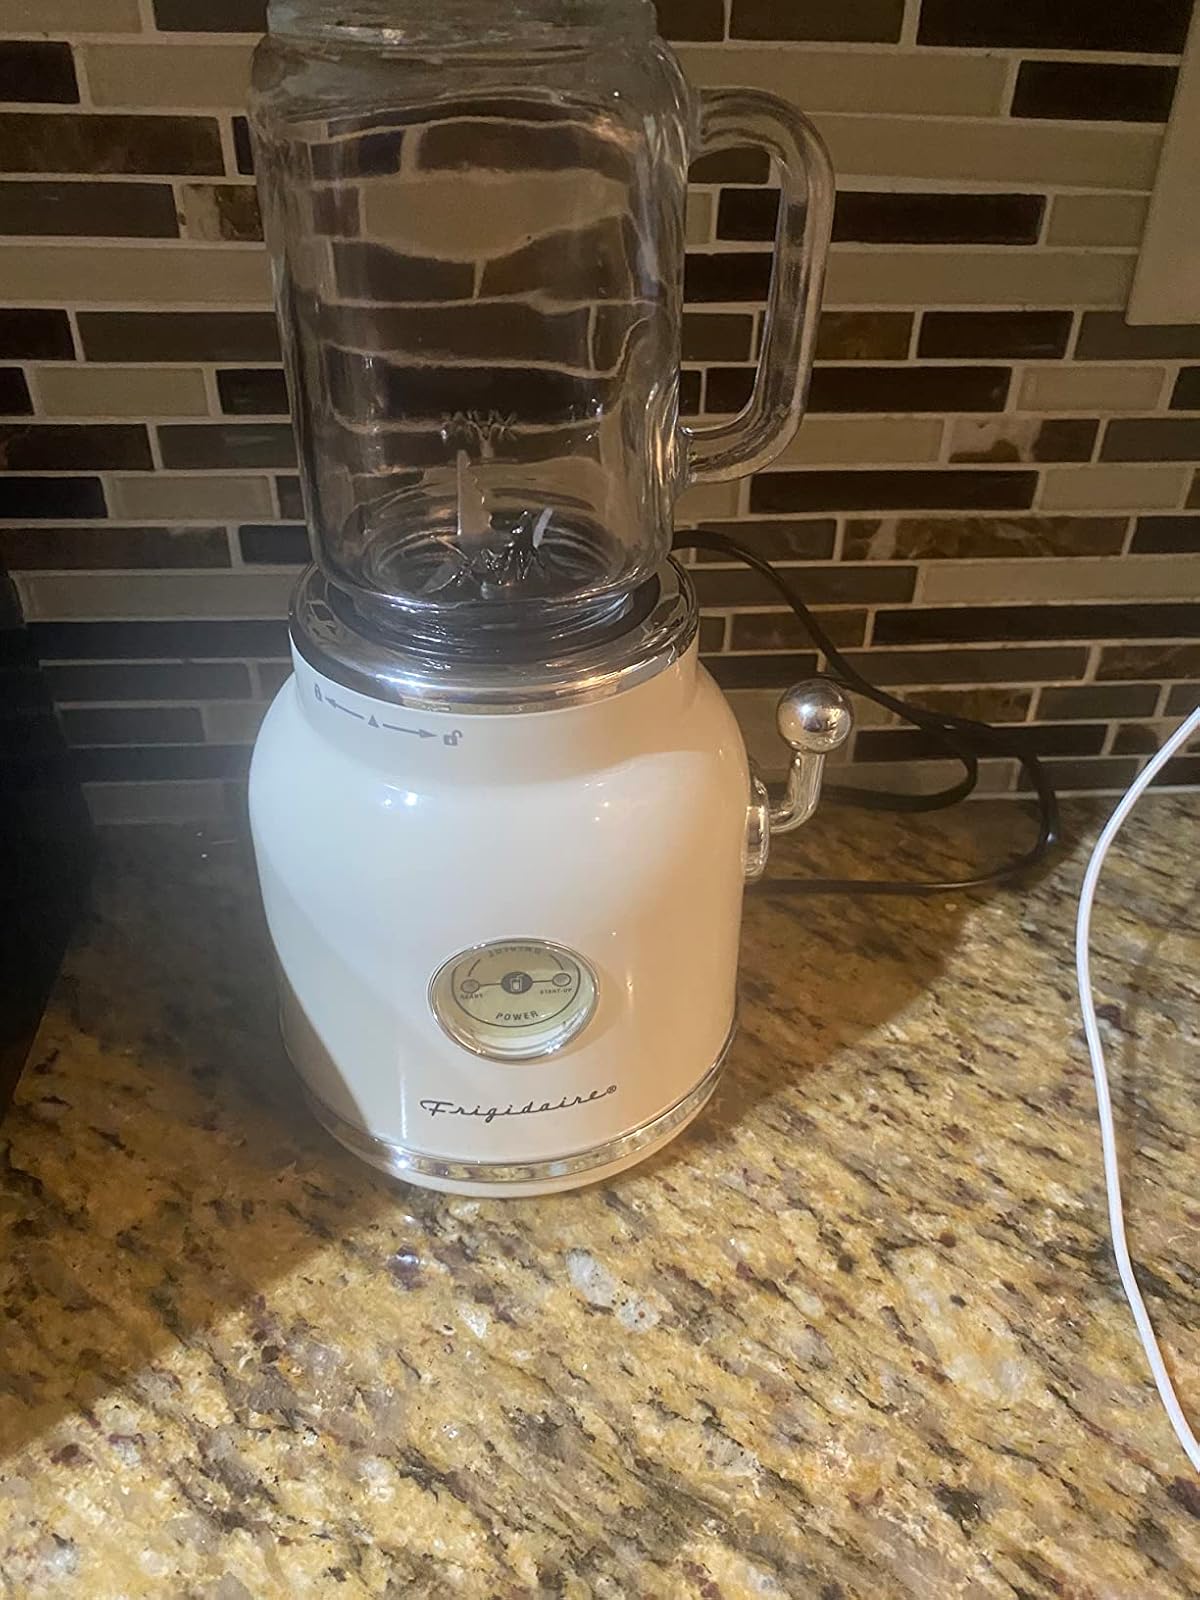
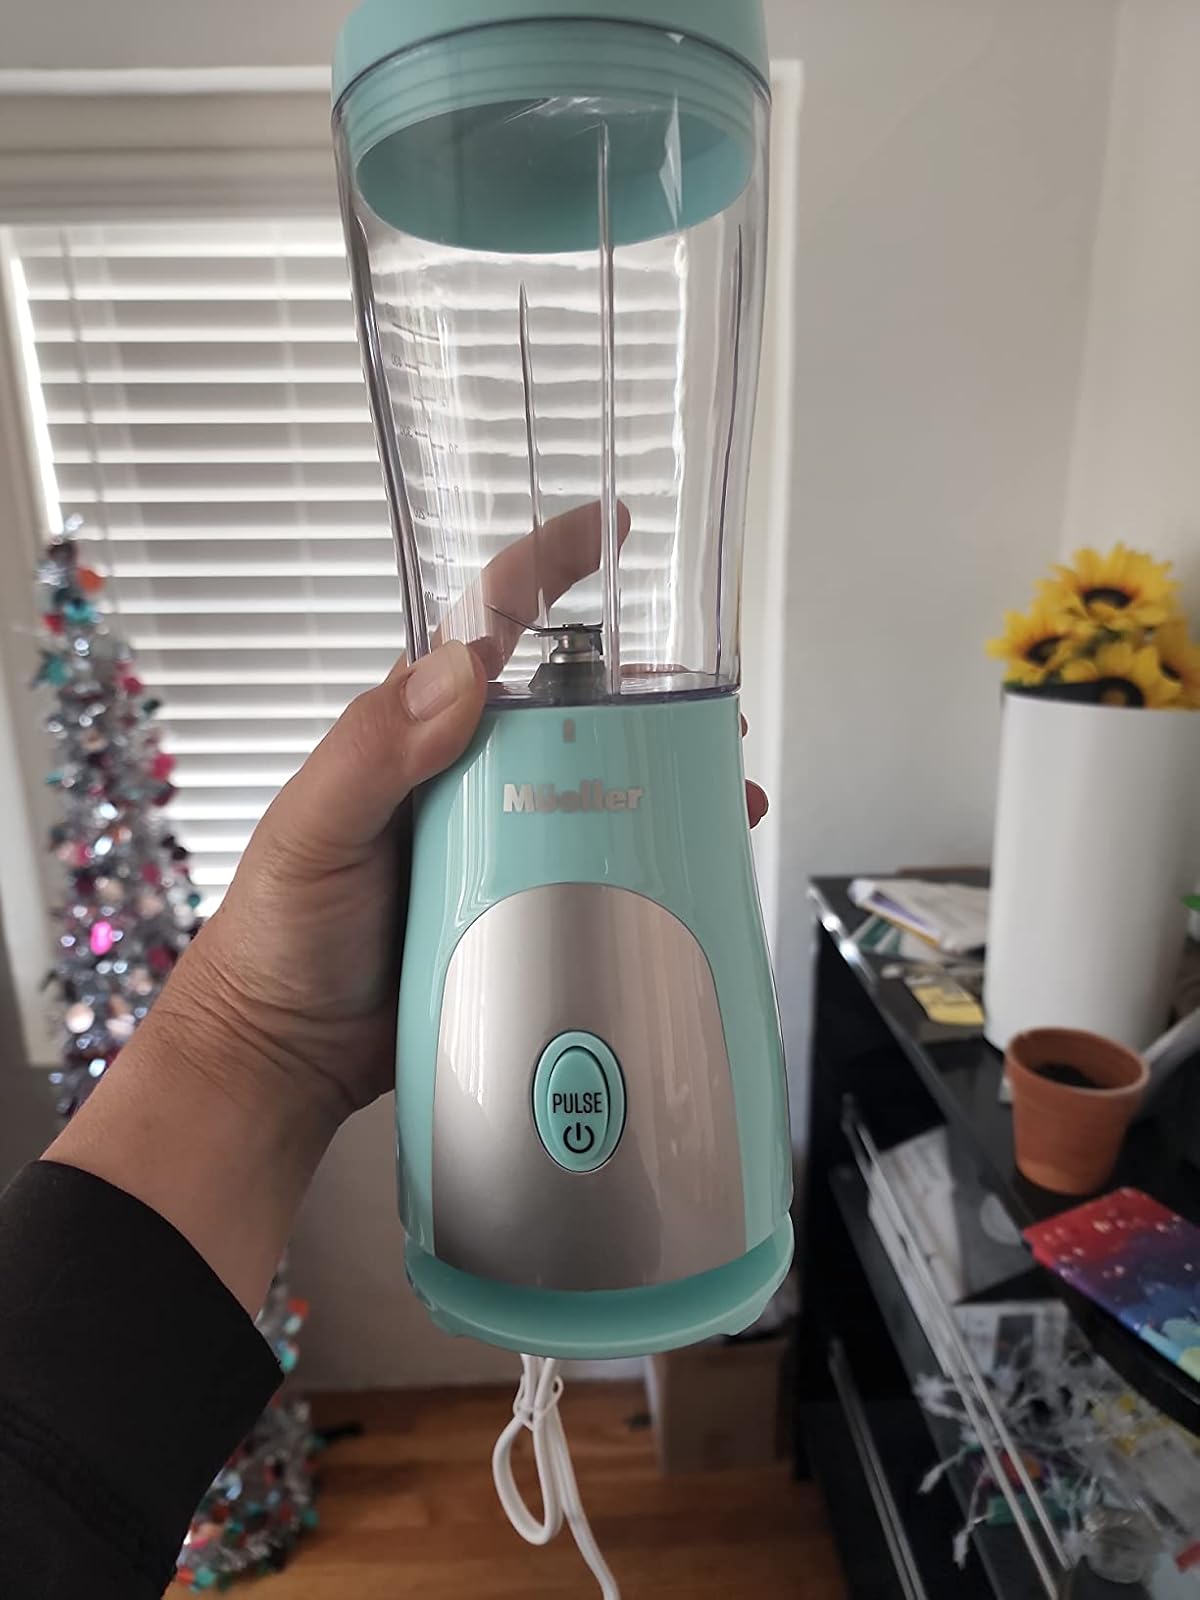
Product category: items_blender
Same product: no